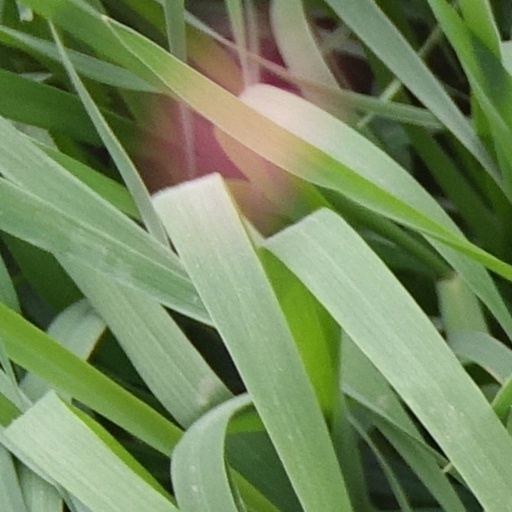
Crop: wheat